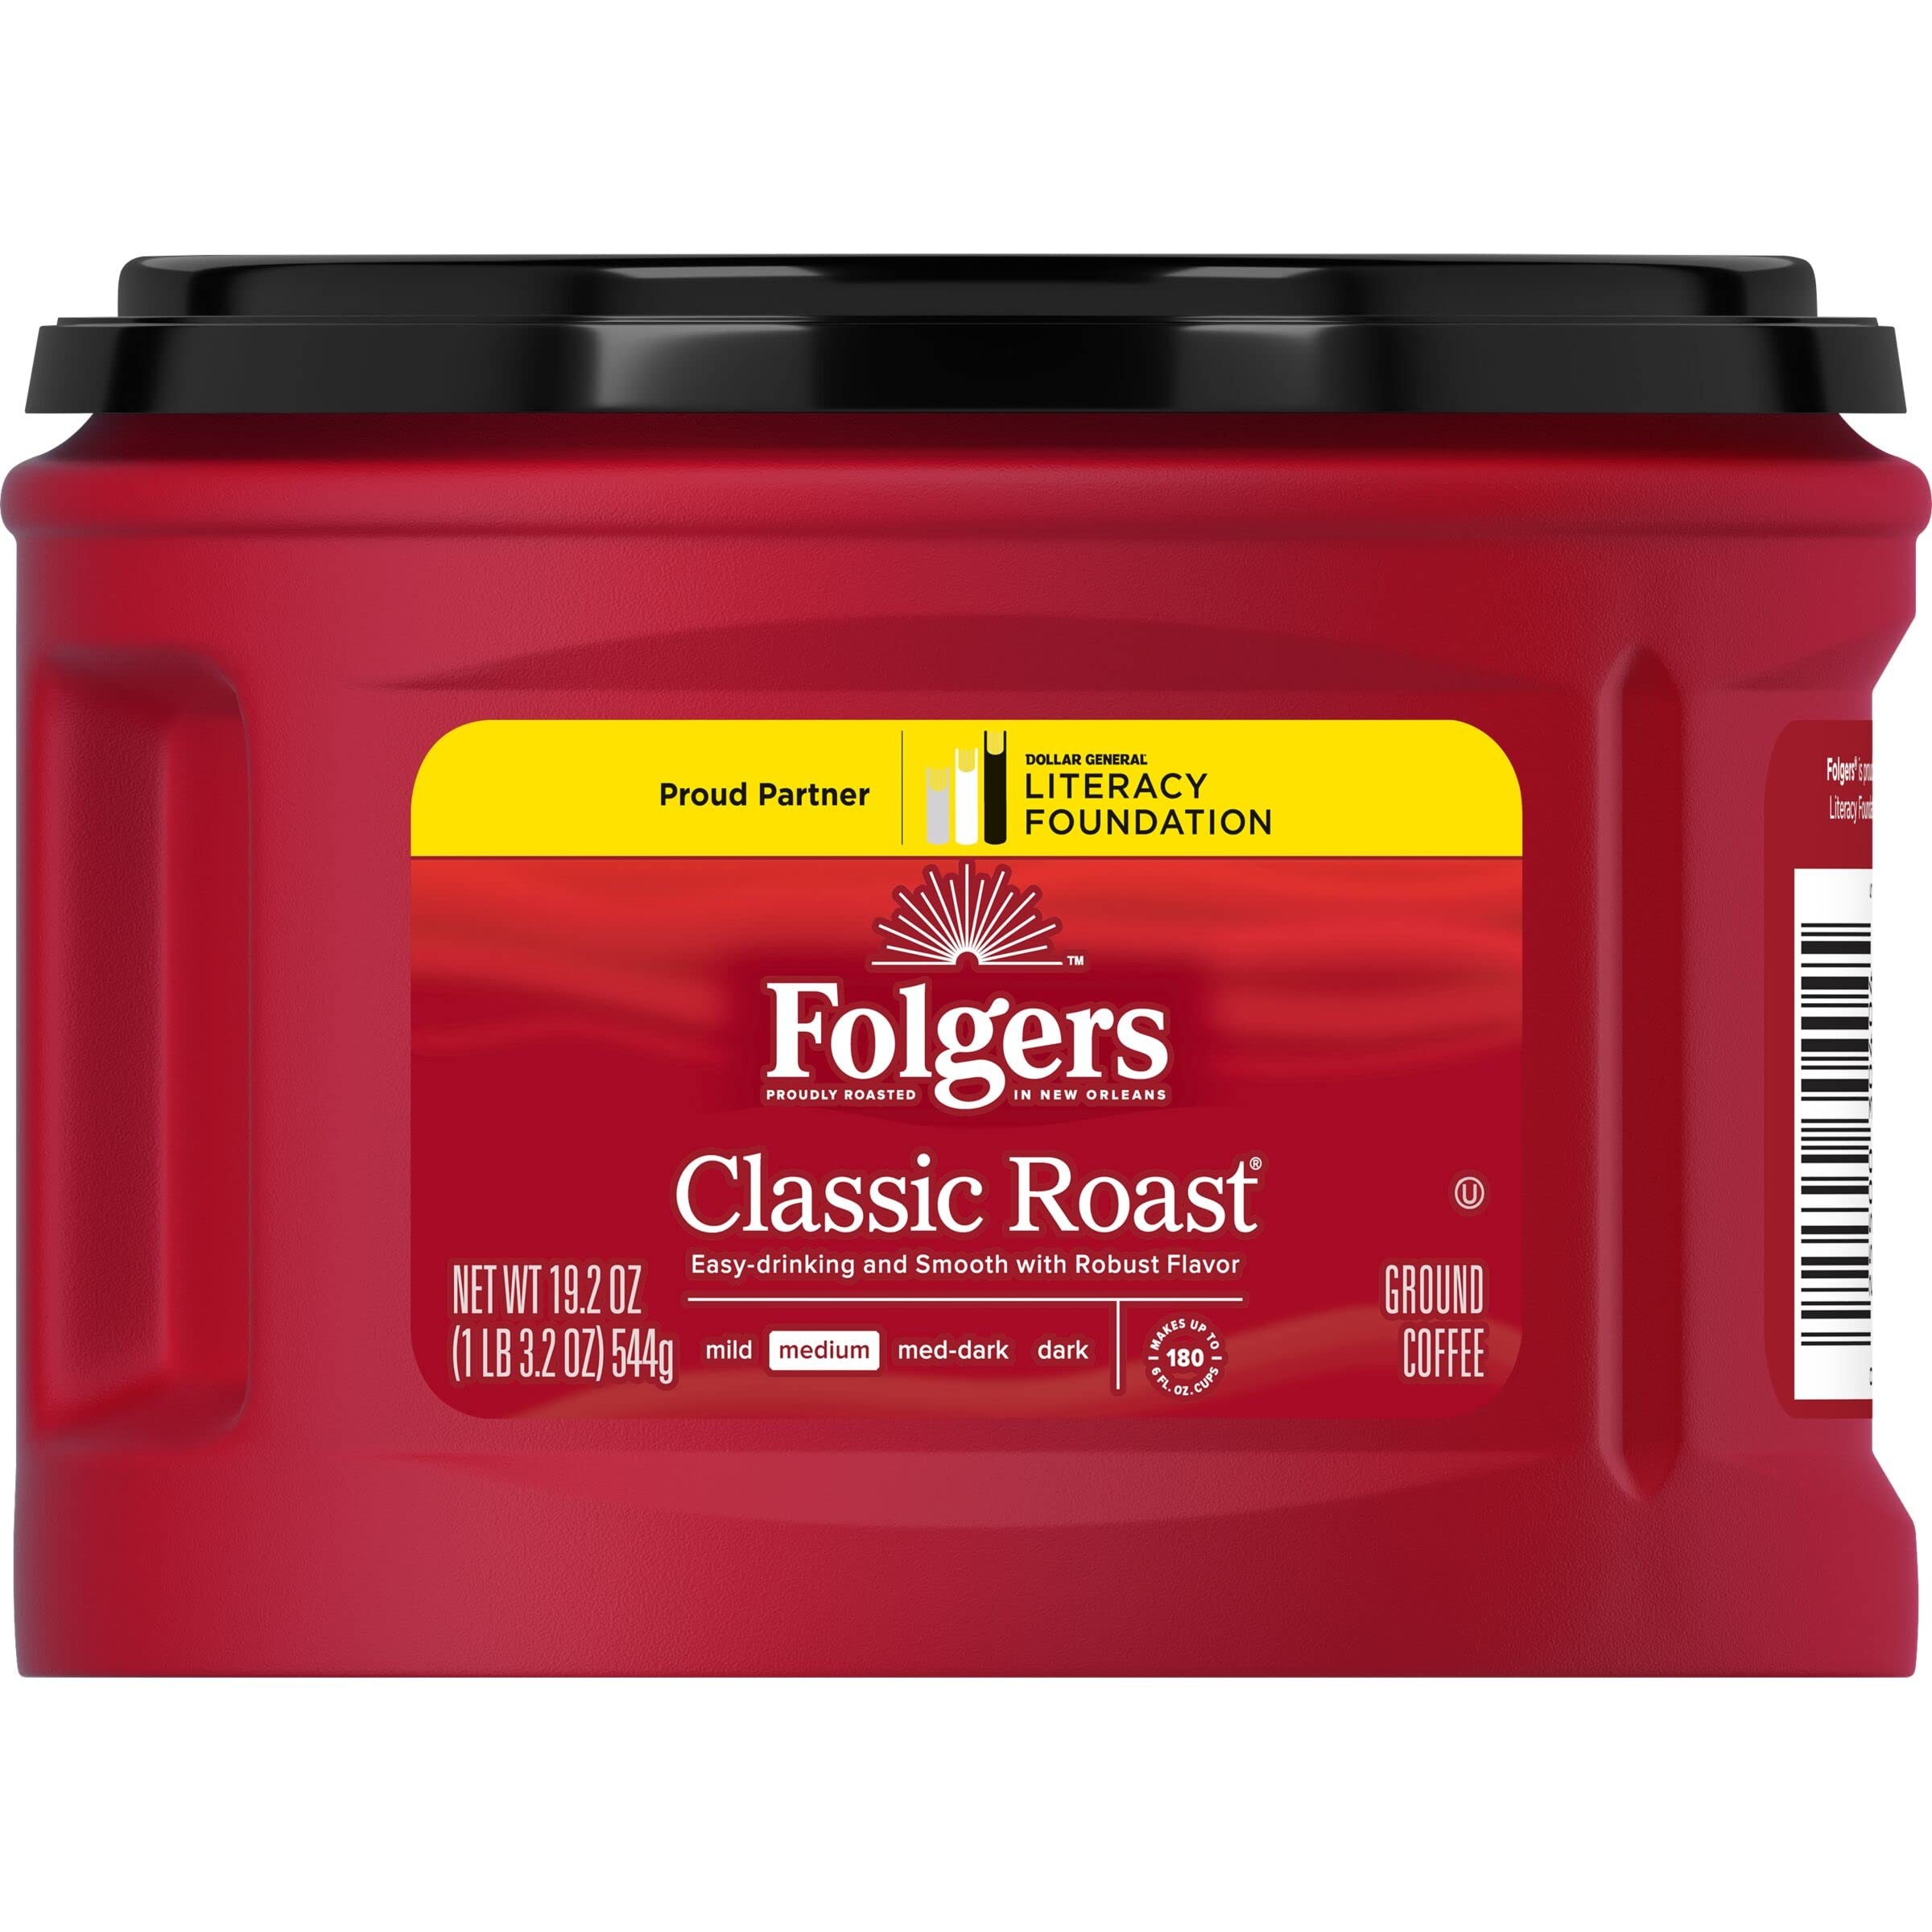
Item Name: Folgers Classic Roast Ground Coffee, Medium Roast Coffee, 19.2 Ounce Canister
Bullet Point 1: Contains one (1) 19.2-ounce AromaSeal canister of Folgers Classic Roast ground coffee
Bullet Point 2: Each 19.2-ounce canister makes up to 180 suggested strength 6-fl oz servings
Bullet Point 3: Fresh aroma and rich, smooth flavor for a distinctive coffee experience
Bullet Point 4: Rich, pure medium roast coffee in a special AromaSeal canister for freshness
Bullet Point 5: The Best Part of Wakin’ Up in its most famous form
Value: 19.2
Unit: Ounce

Price: 11.475